Naval Long Service and Good Conduct Medal (1848)

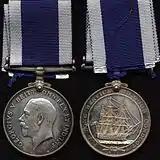
King George V version 2

The second version with the coinage effigy appeared in the 1920s and shows the King bareheaded and facing left. The inscription around the perimeter on this version of the medal is the same as on the first. The initials "BM" on the truncation of the King's neck are those of the designer of the obverse, Bertram Mackennal, an Australian sculptor.